Nadia Santos

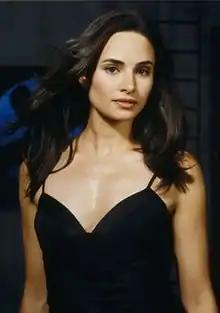
Mía Maestro as Nadia Santos

Nadia Santos is a fictional character in the television series "Alias", and a main character during the series' fourth season. She is played by Mía Maestro.